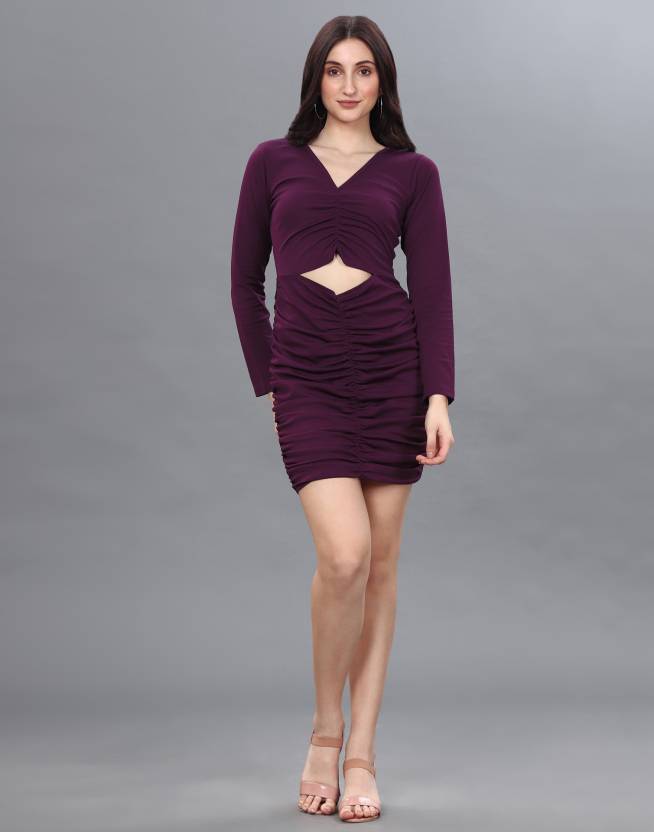
Product: Women Bodycon Purple Dress
Price: ₹359
Colors: Purple
Pattern: Solid, Self Design
Description: Purple Knitted Bodycon Mini Regular Full Sleeve With Cut Work, Eyelets Details.
Other details: Dress Length : 38Inch, Dress Sleeve Length : 23Inch